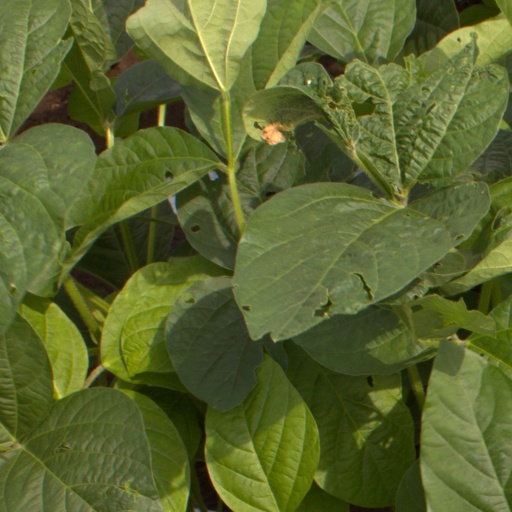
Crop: soybean